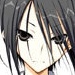
Portrait style: Anime Portrait